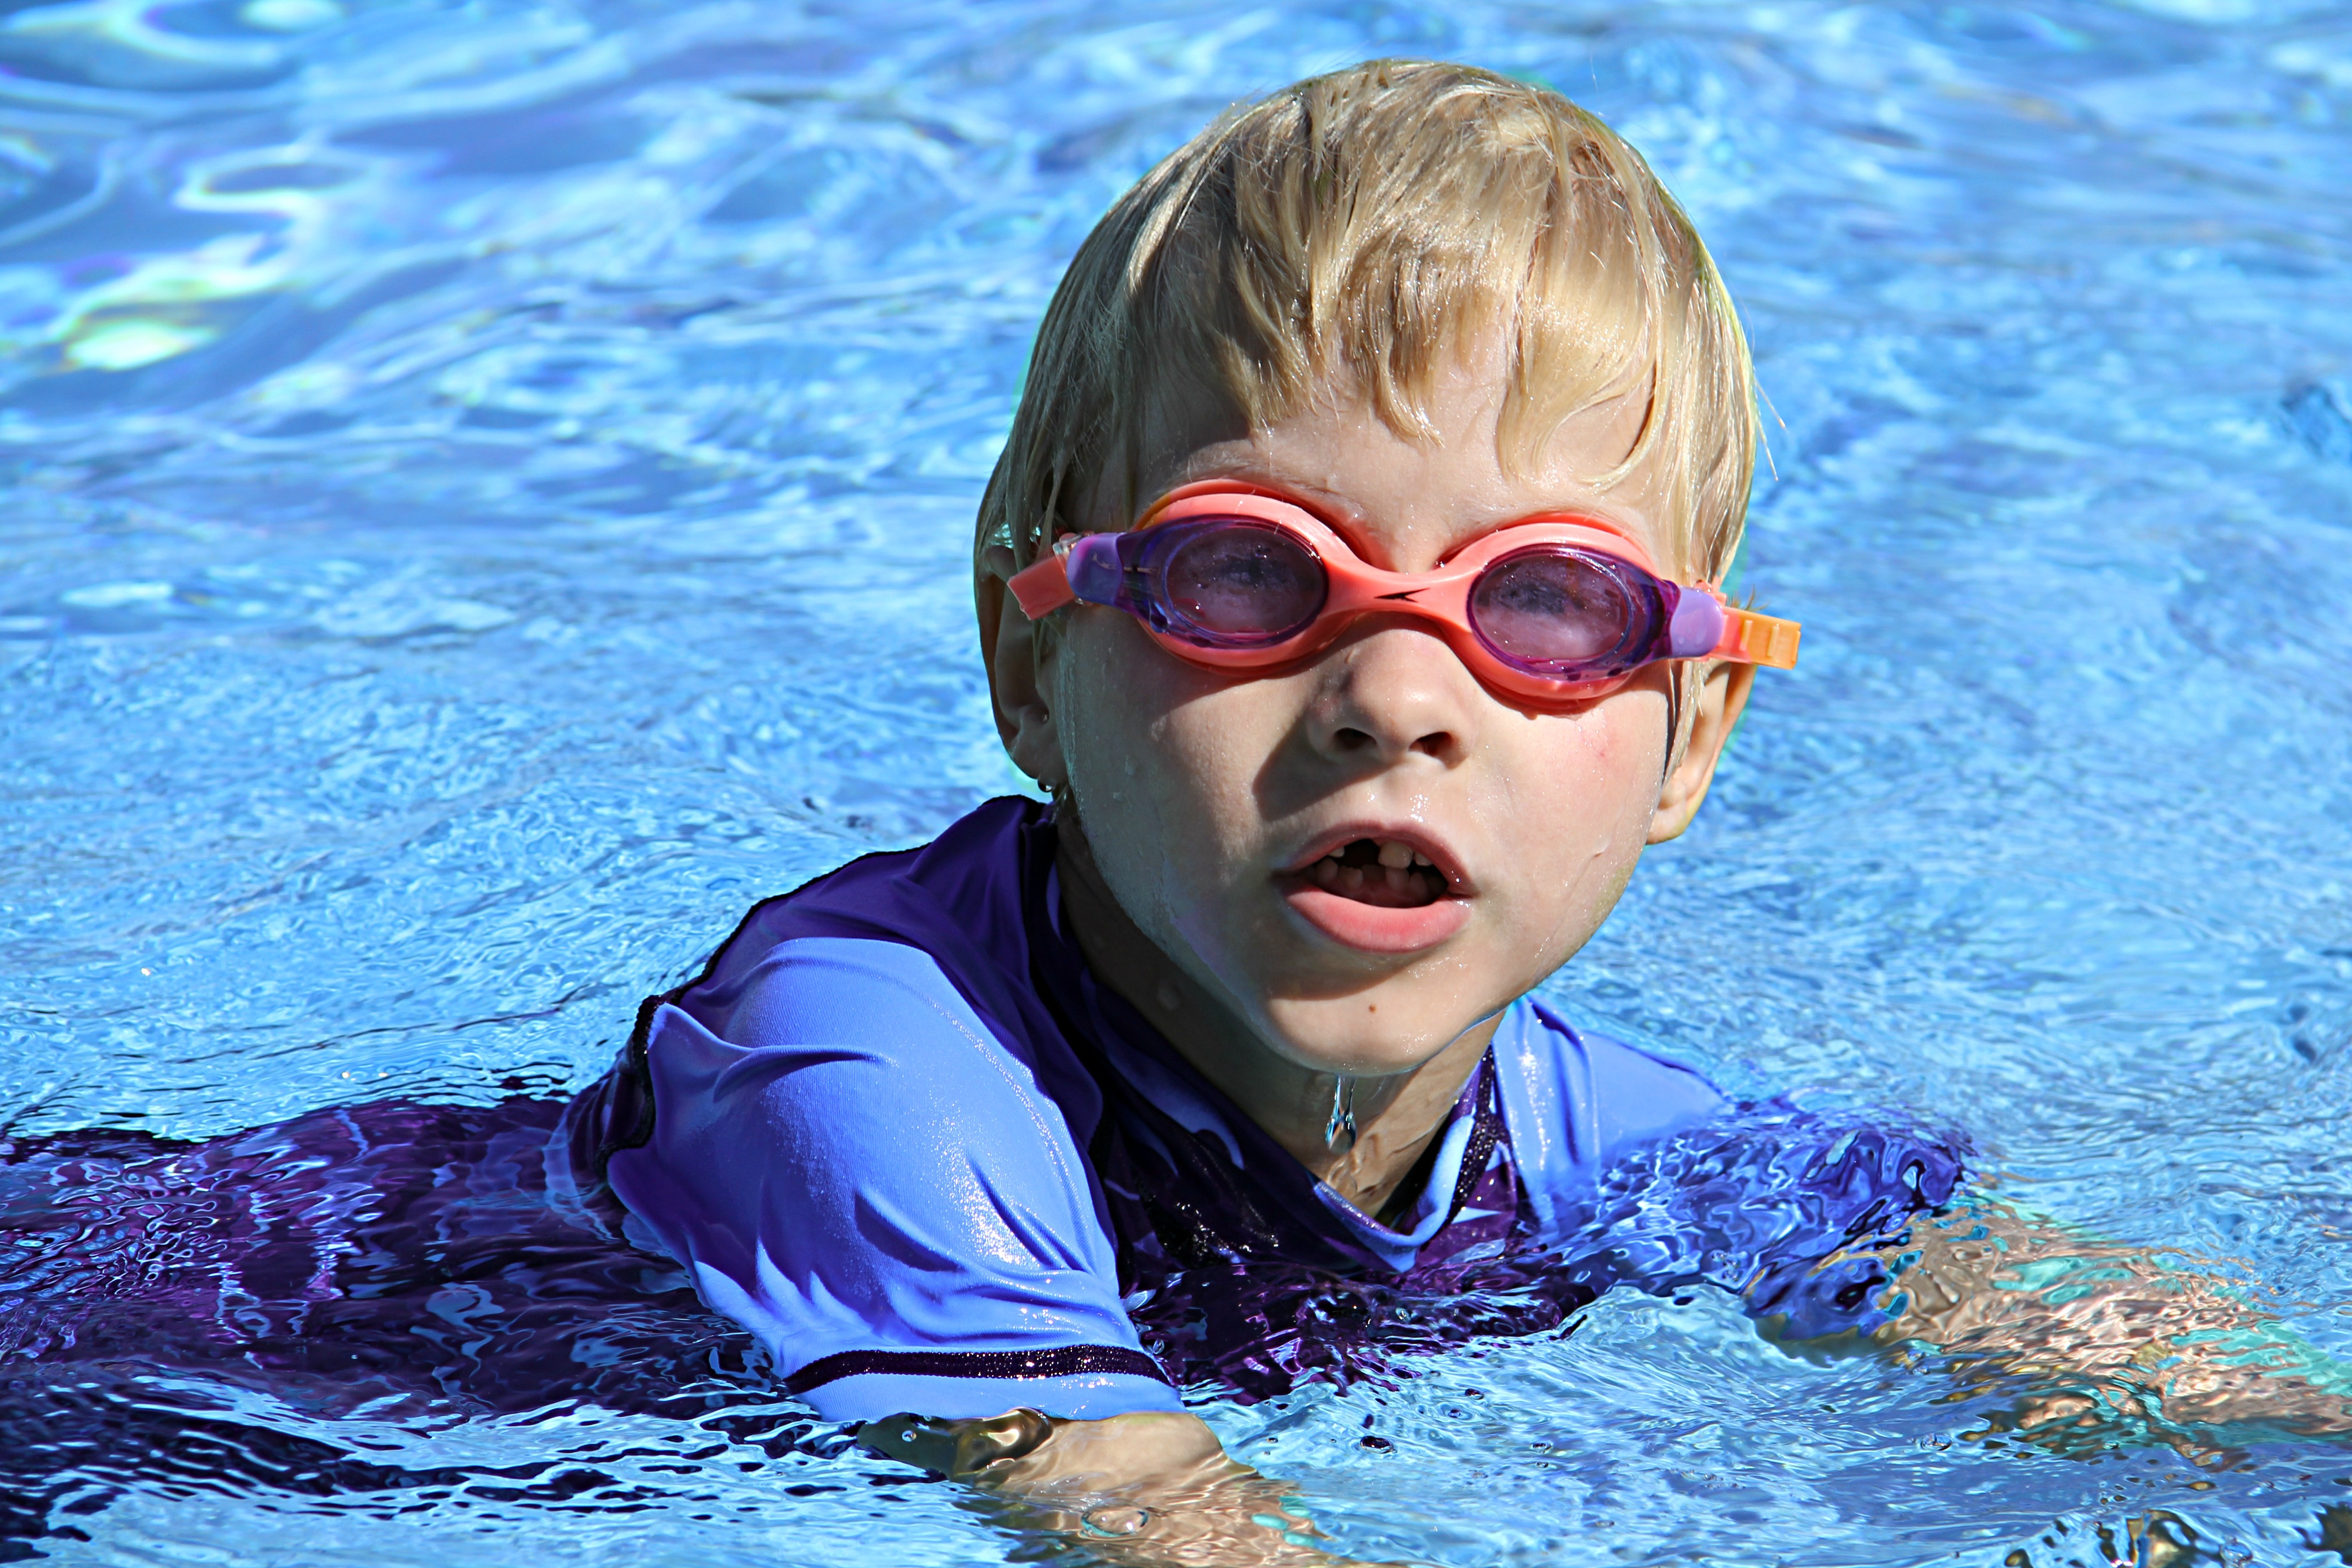
water, boy, recreation, pool, underwater, swimming pool, swimming, swimmer, sports, lesson, water sport, outdoor recreation